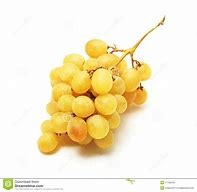
Label: grape